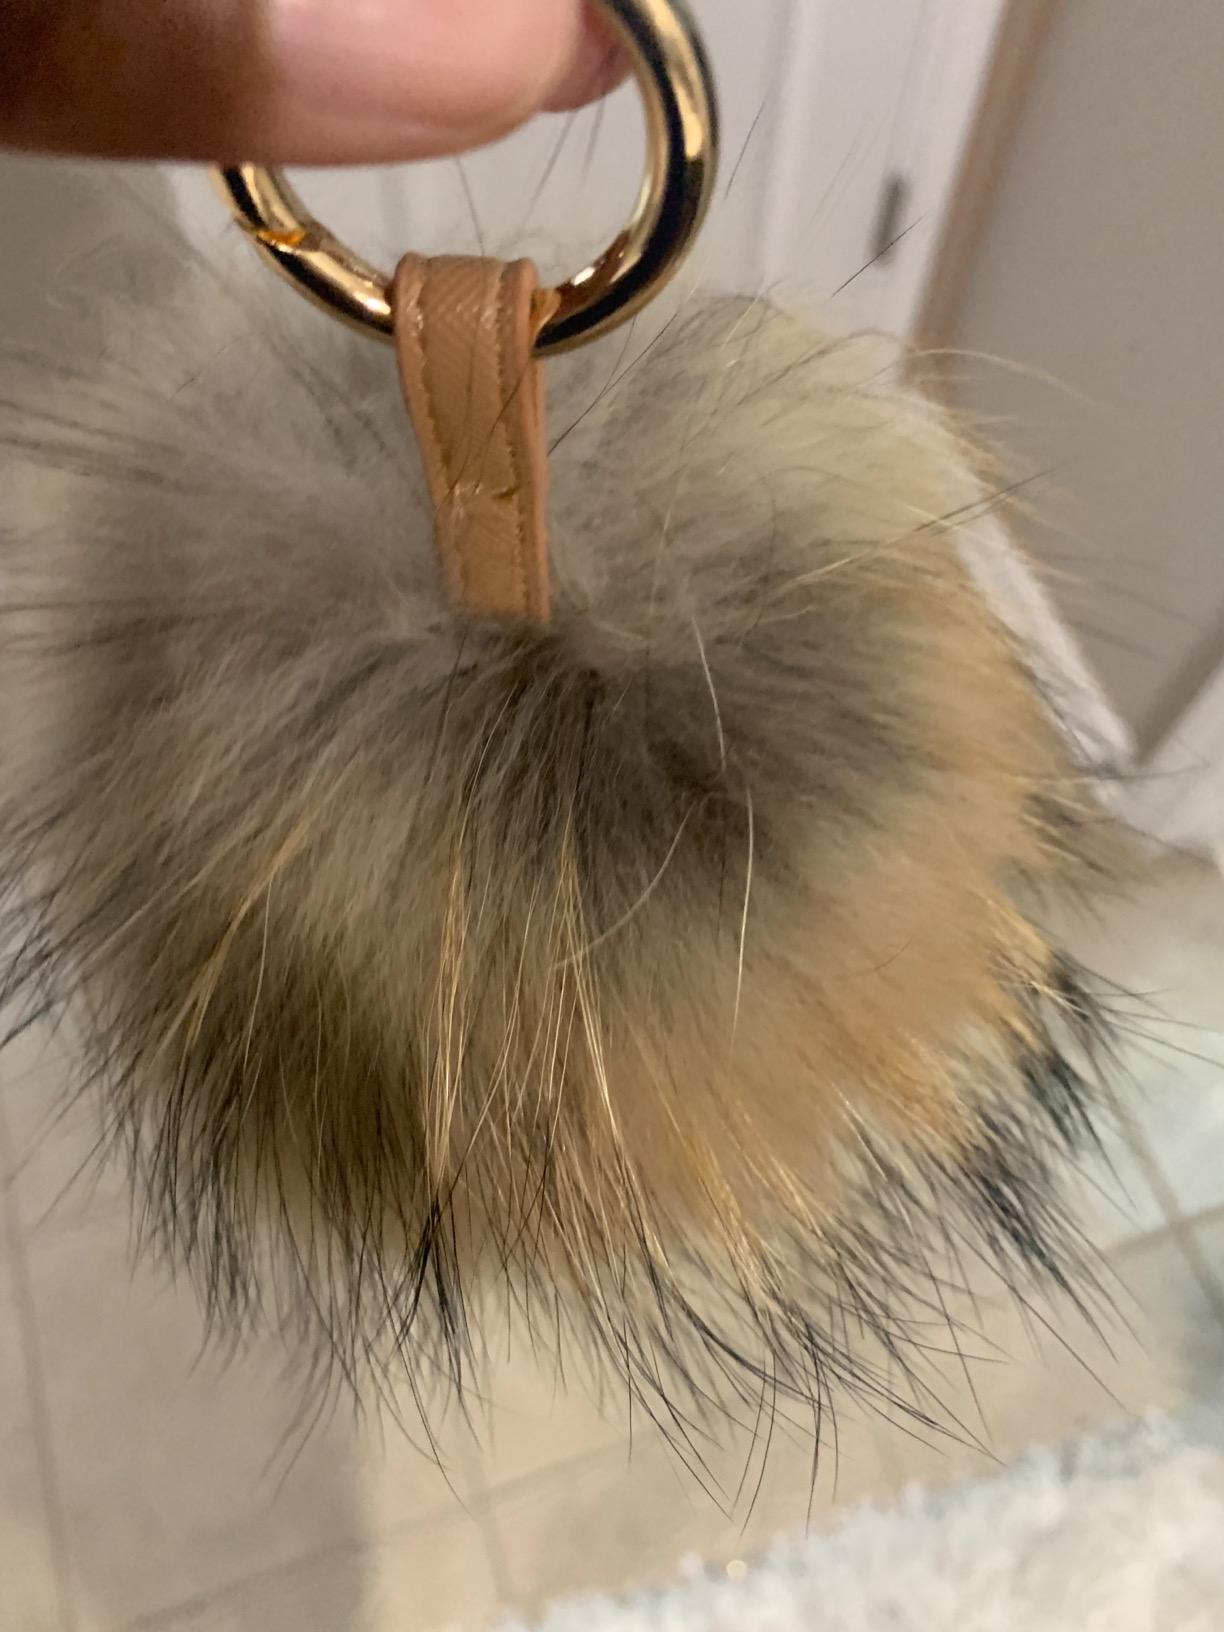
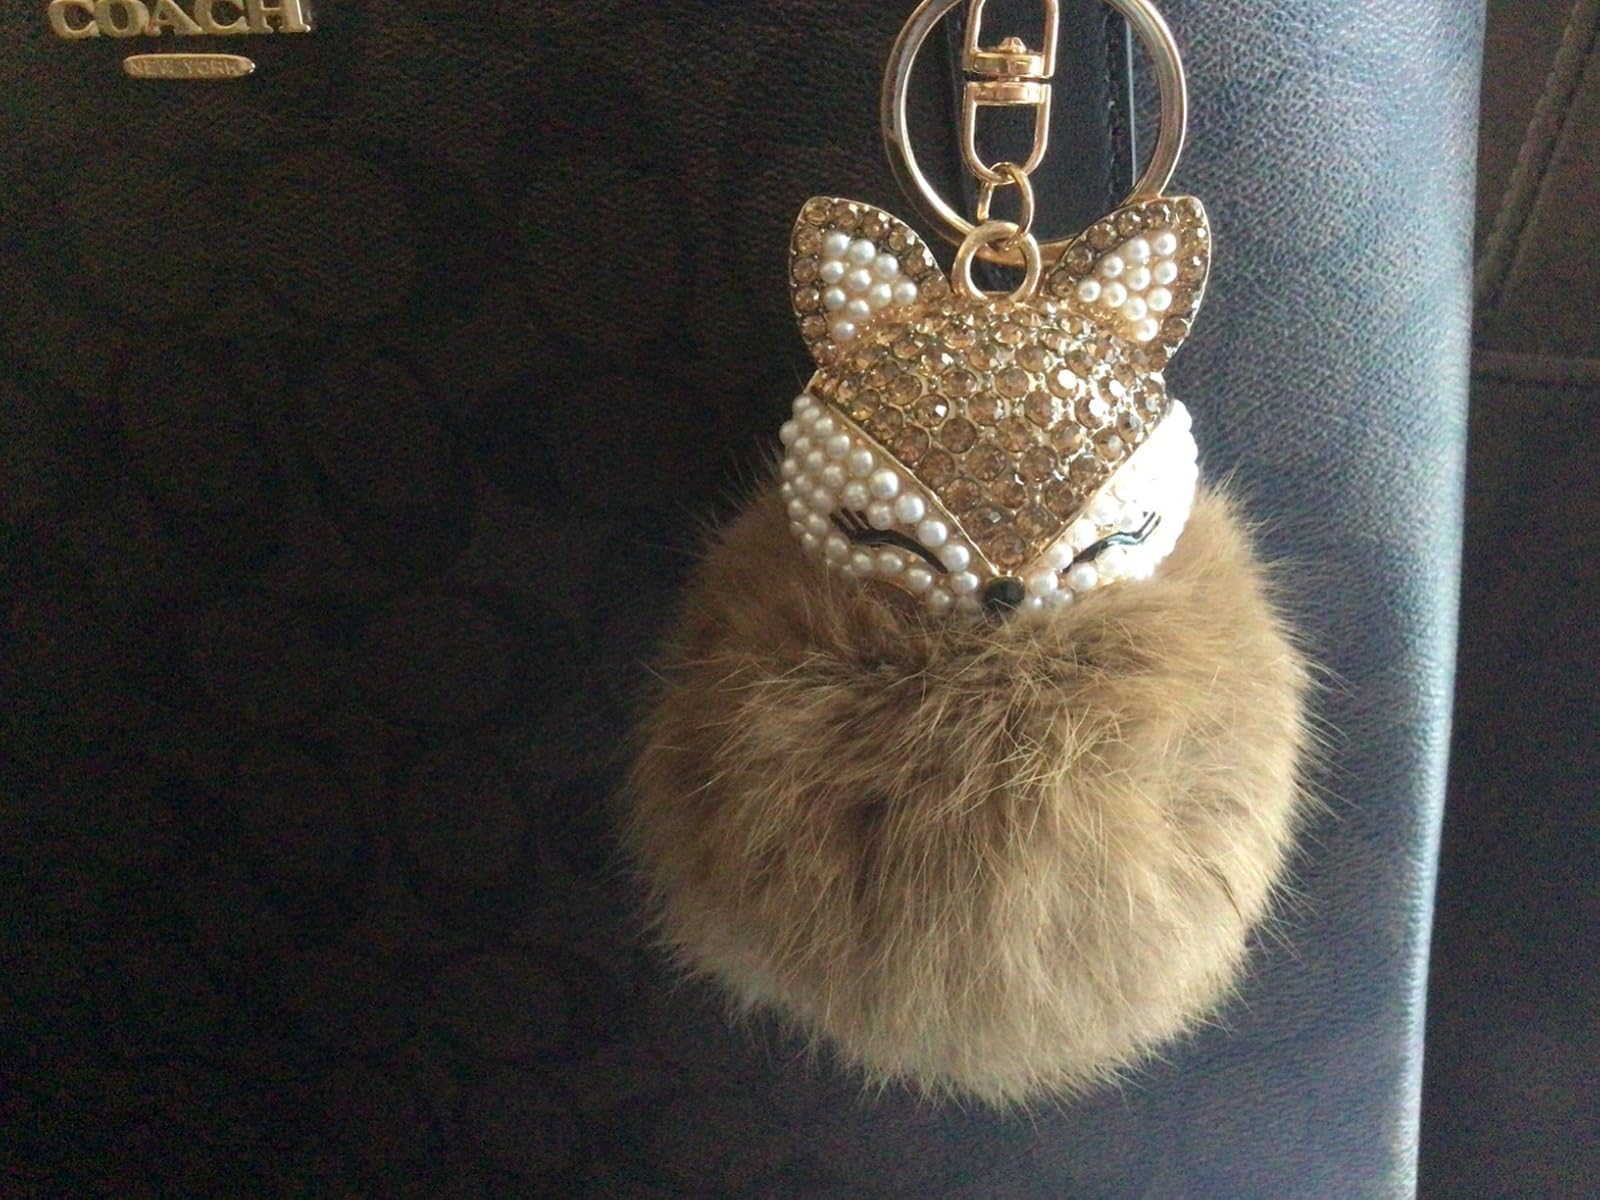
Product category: accessories_keychain
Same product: no